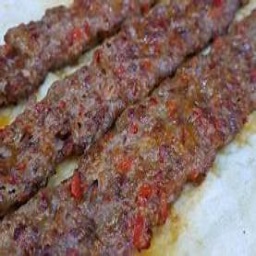
Label: adana_kebab